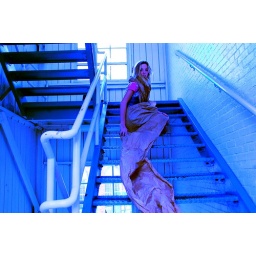
Piece of crumbled paper i found in my photo class...ran to the stairwell to test this bad boy out...